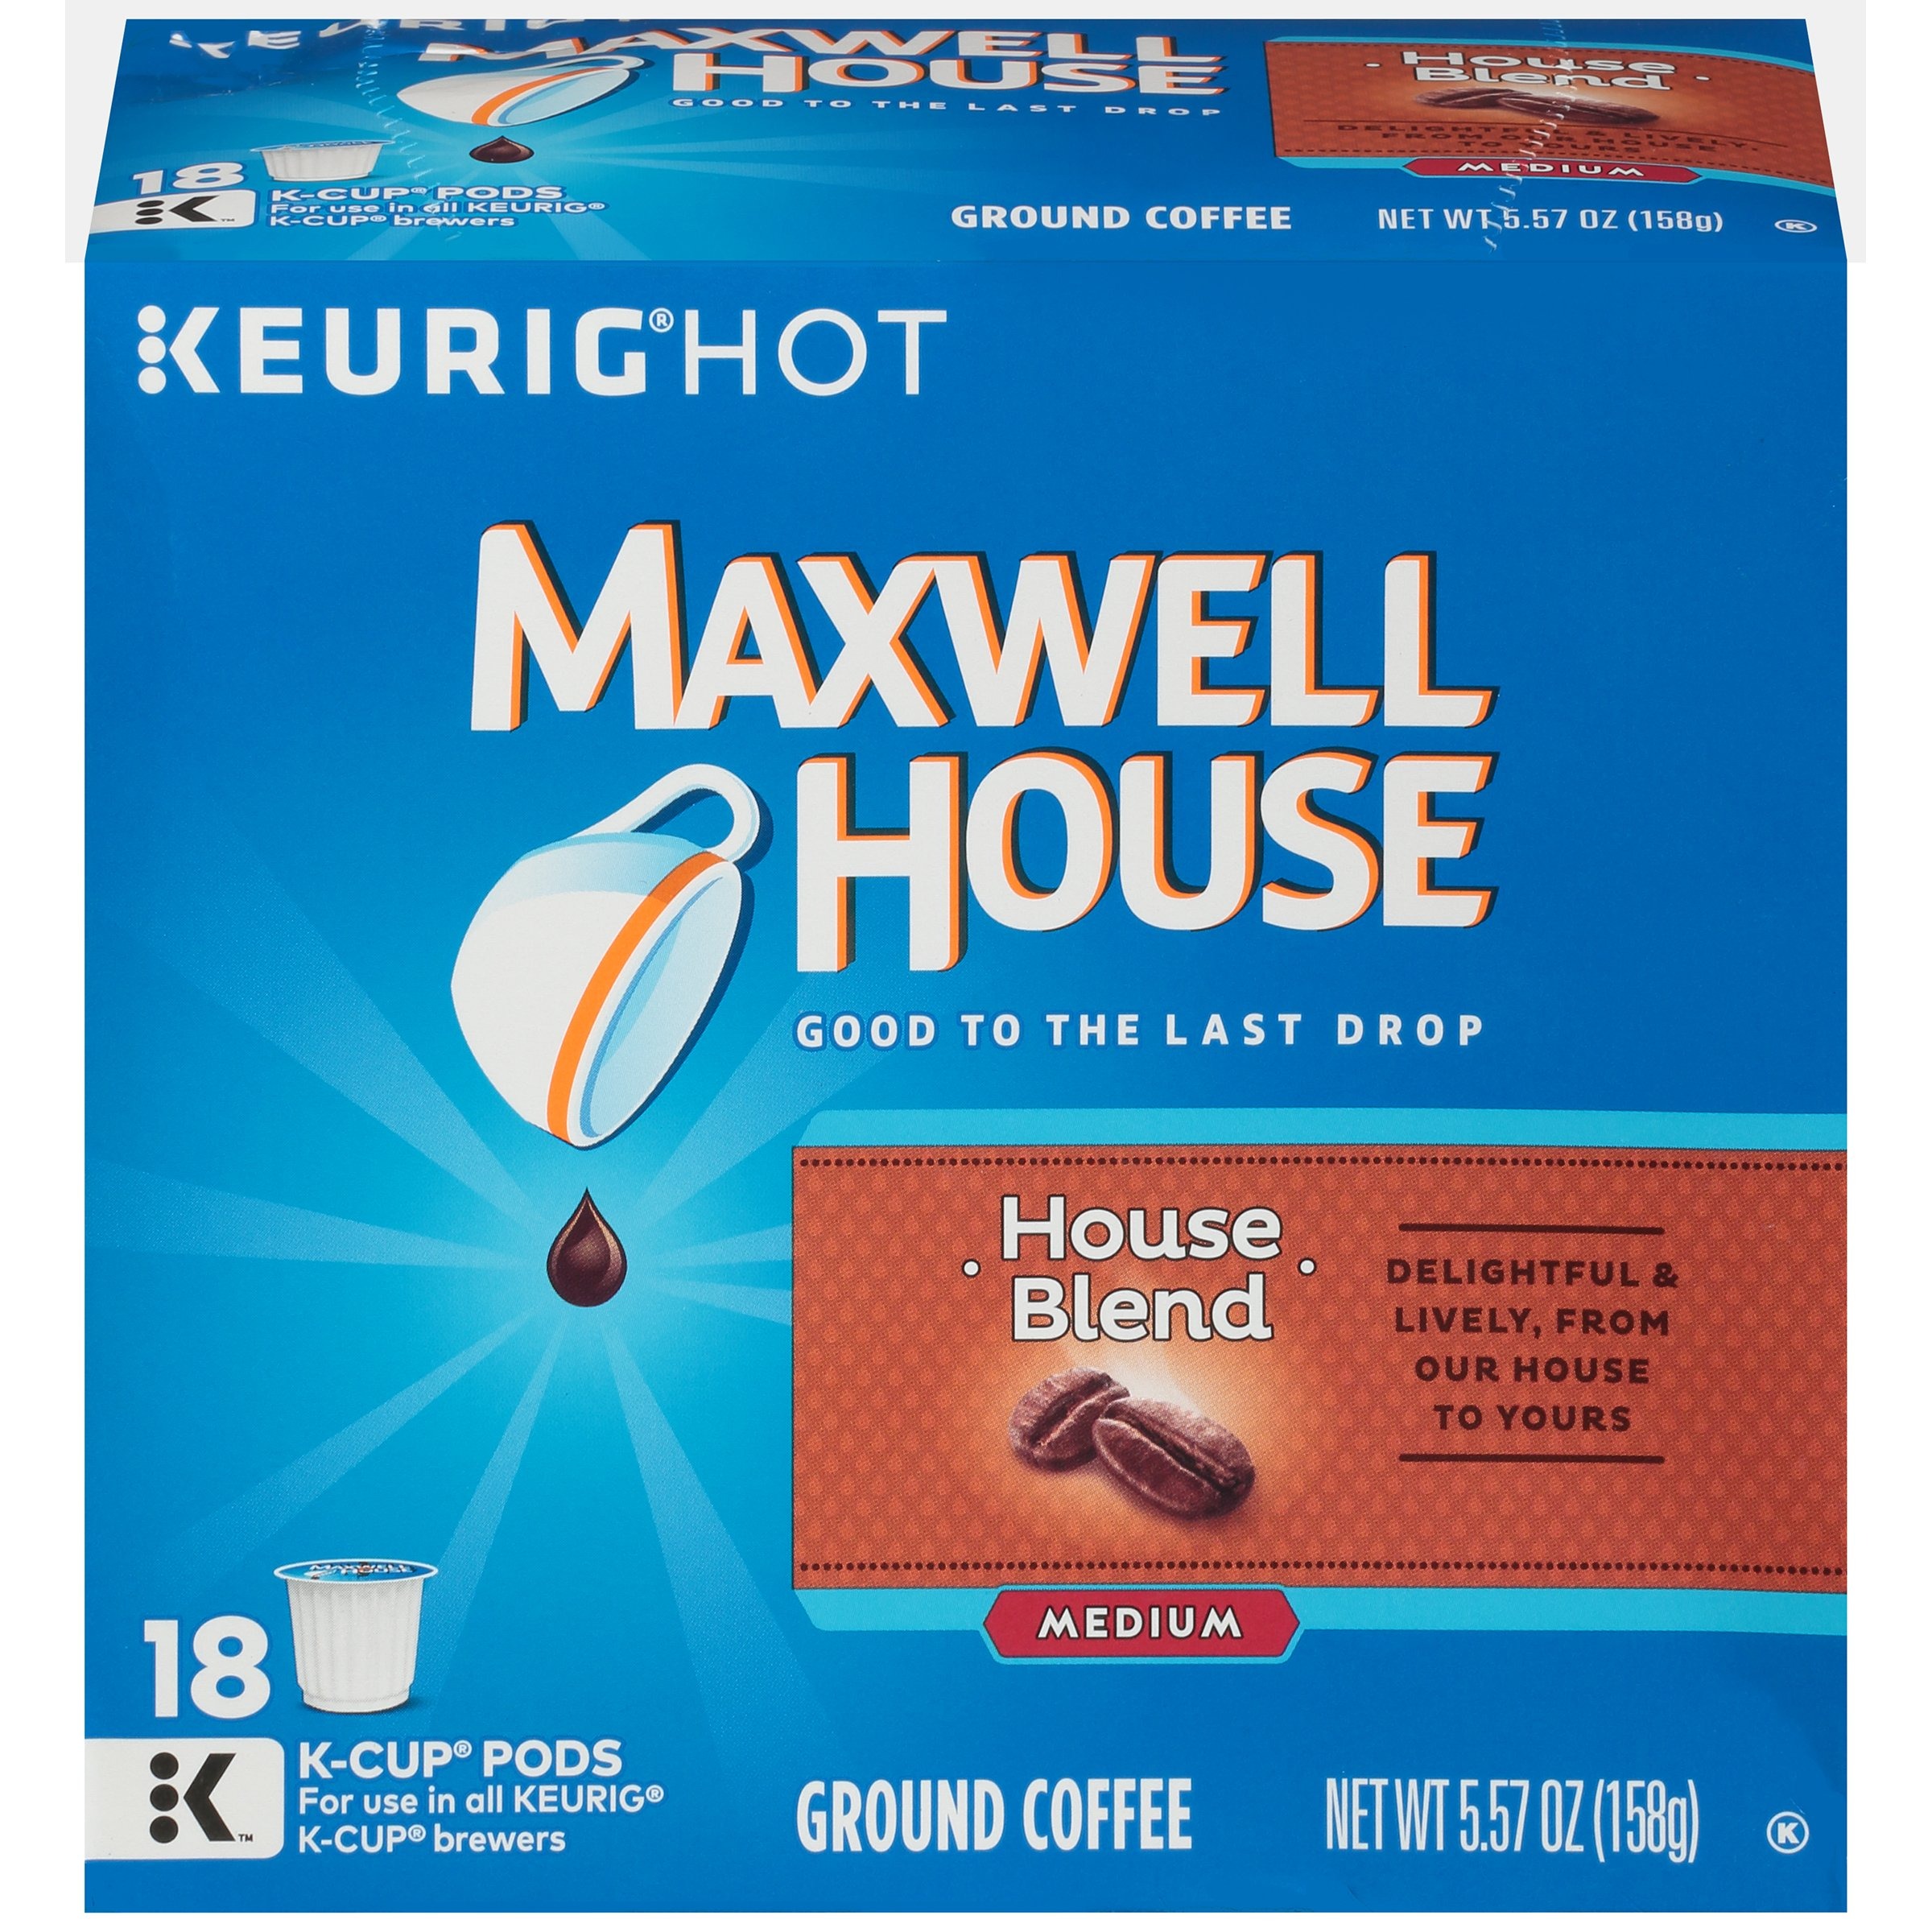
Item Name: Maxwell House House Blend Medium Roast K-Cup Coffee Pods (18 Pods)
Bullet Point 1: One 18 ct. box of Maxwell House Medium Roast House Blend Coffee K Cups
Bullet Point 2: Maxwell House Medium Roast House Blend Coffee K Cups have a consistently great taste
Bullet Point 3: Well balanced, lively medium roast ground coffee
Bullet Point 4: Made with 100 percent real roasted Arabica beans
Bullet Point 5: Perfect for use in Keurig 1.0 & 2.0 brewing systems
Bullet Point 6: 100% Arabica Coffee
Bullet Point 7: For Use in All Keurig(R) K-Cup(R) Brewers
Bullet Point 8: Medium Roast Coffee
Bullet Point 9: Makes 18 Servings
Bullet Point 10: Kosher
Value: 18.0
Unit: Count

Price: 15.87